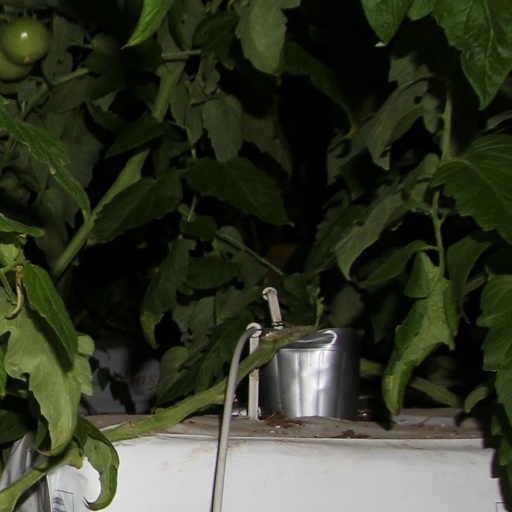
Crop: tomato